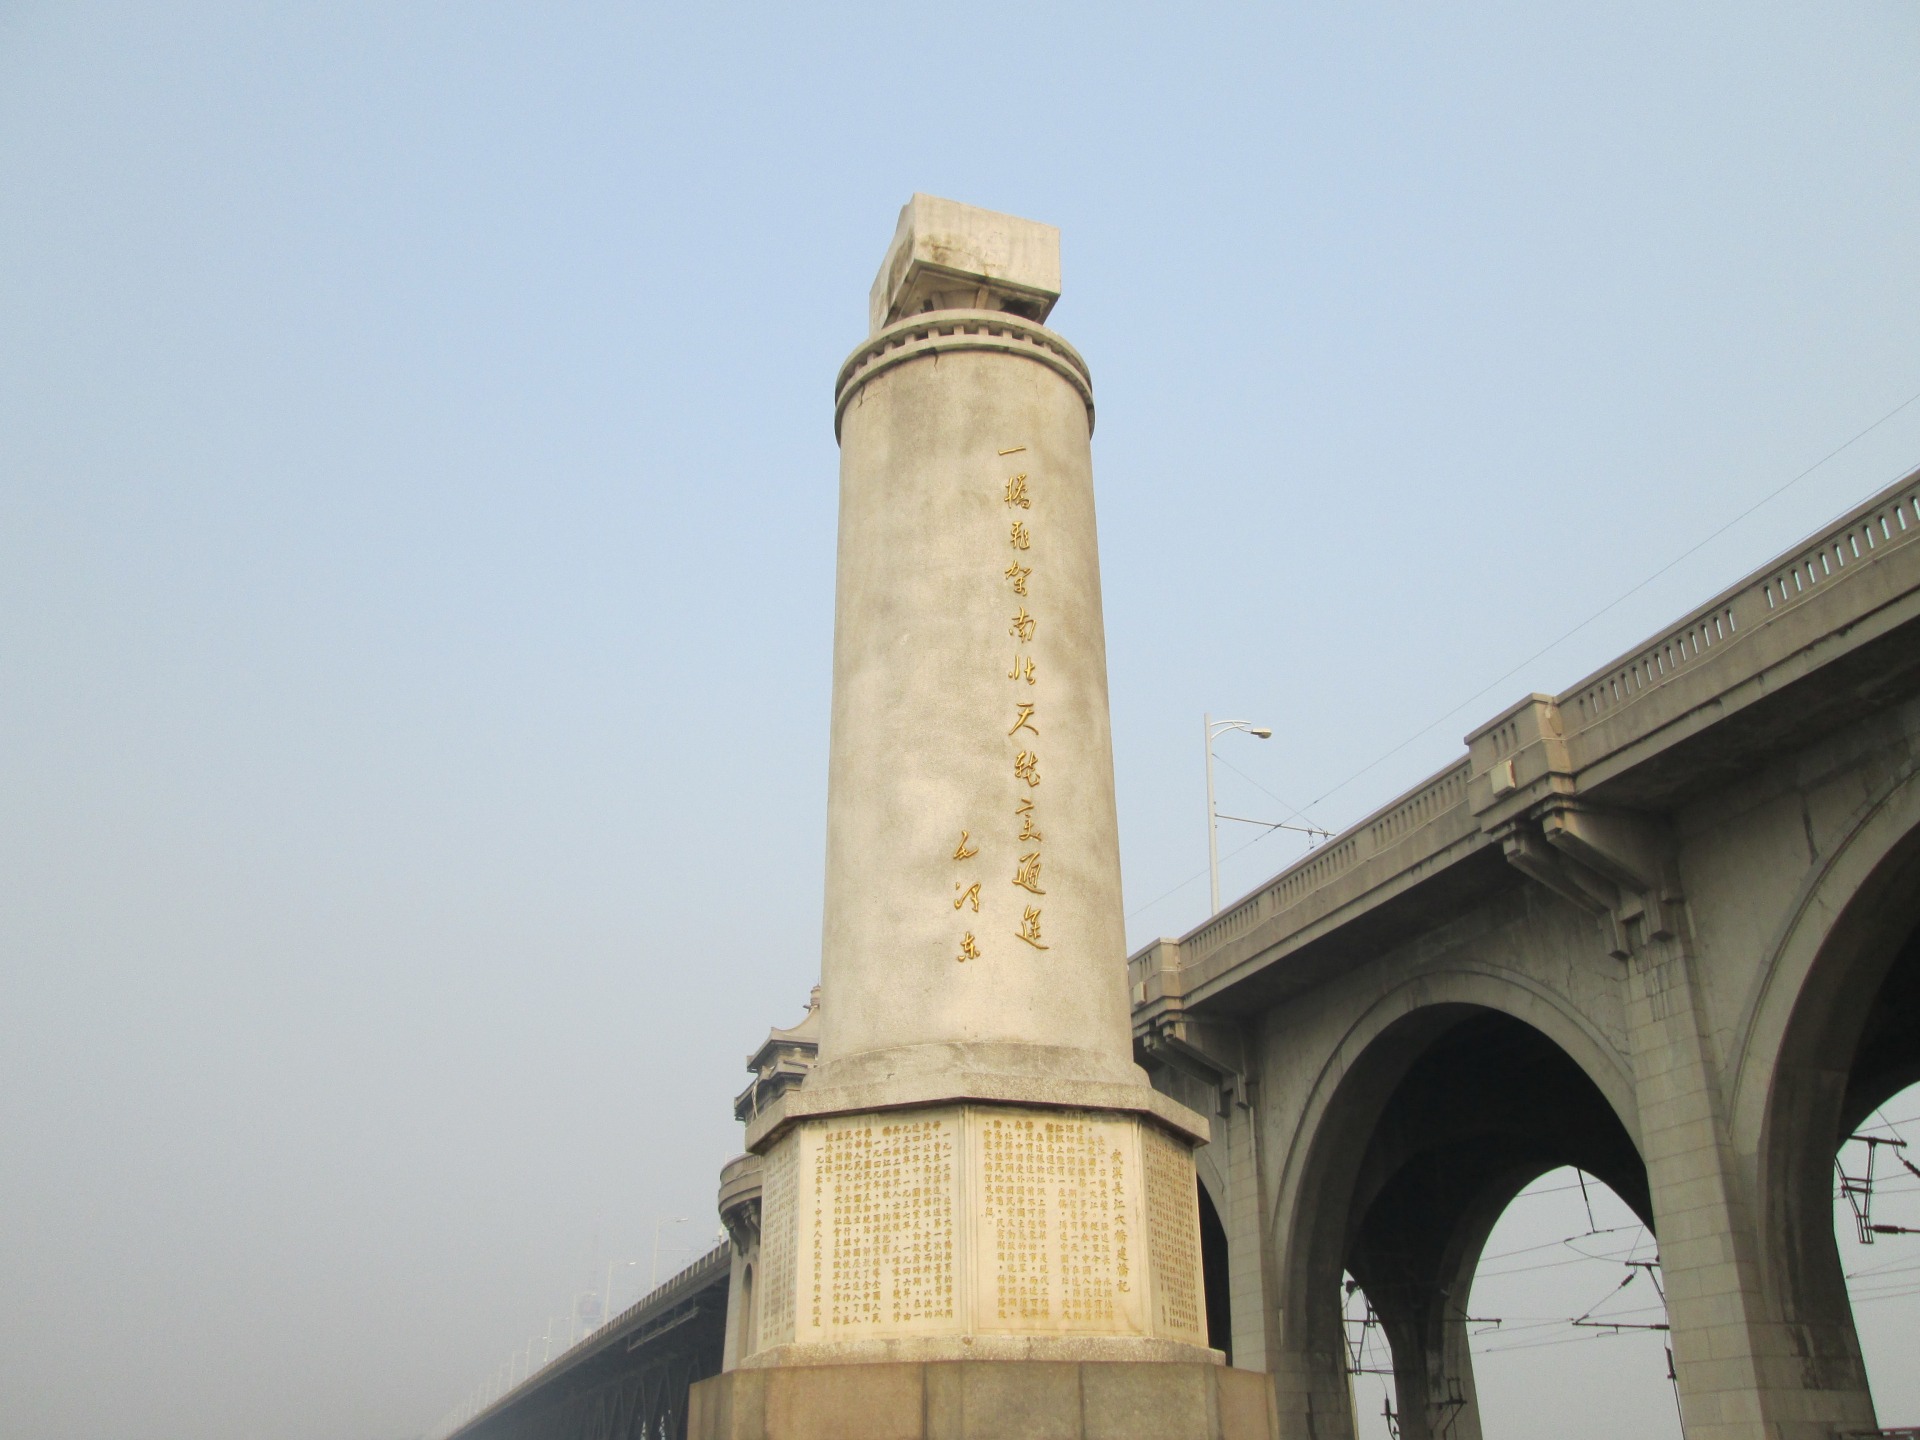
building, column, tower, landmark, the yangtze river, wuhan yangtze river bridge